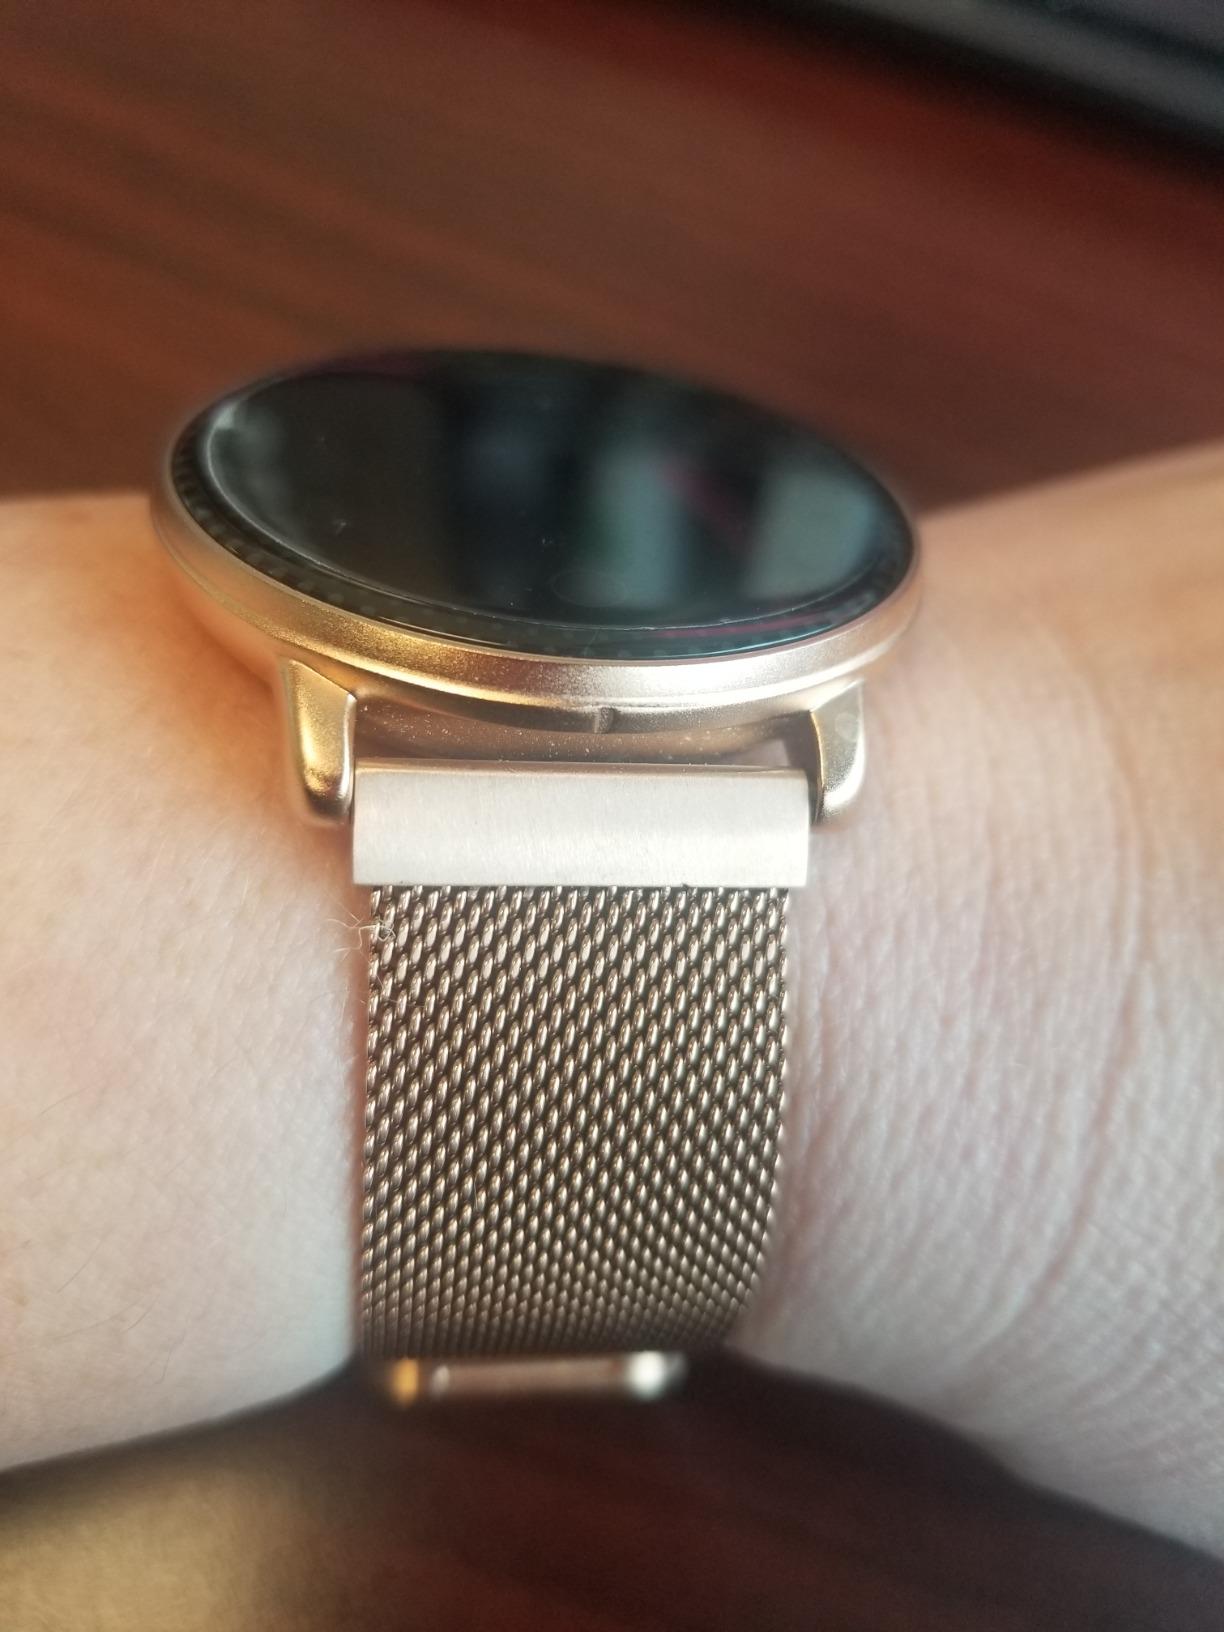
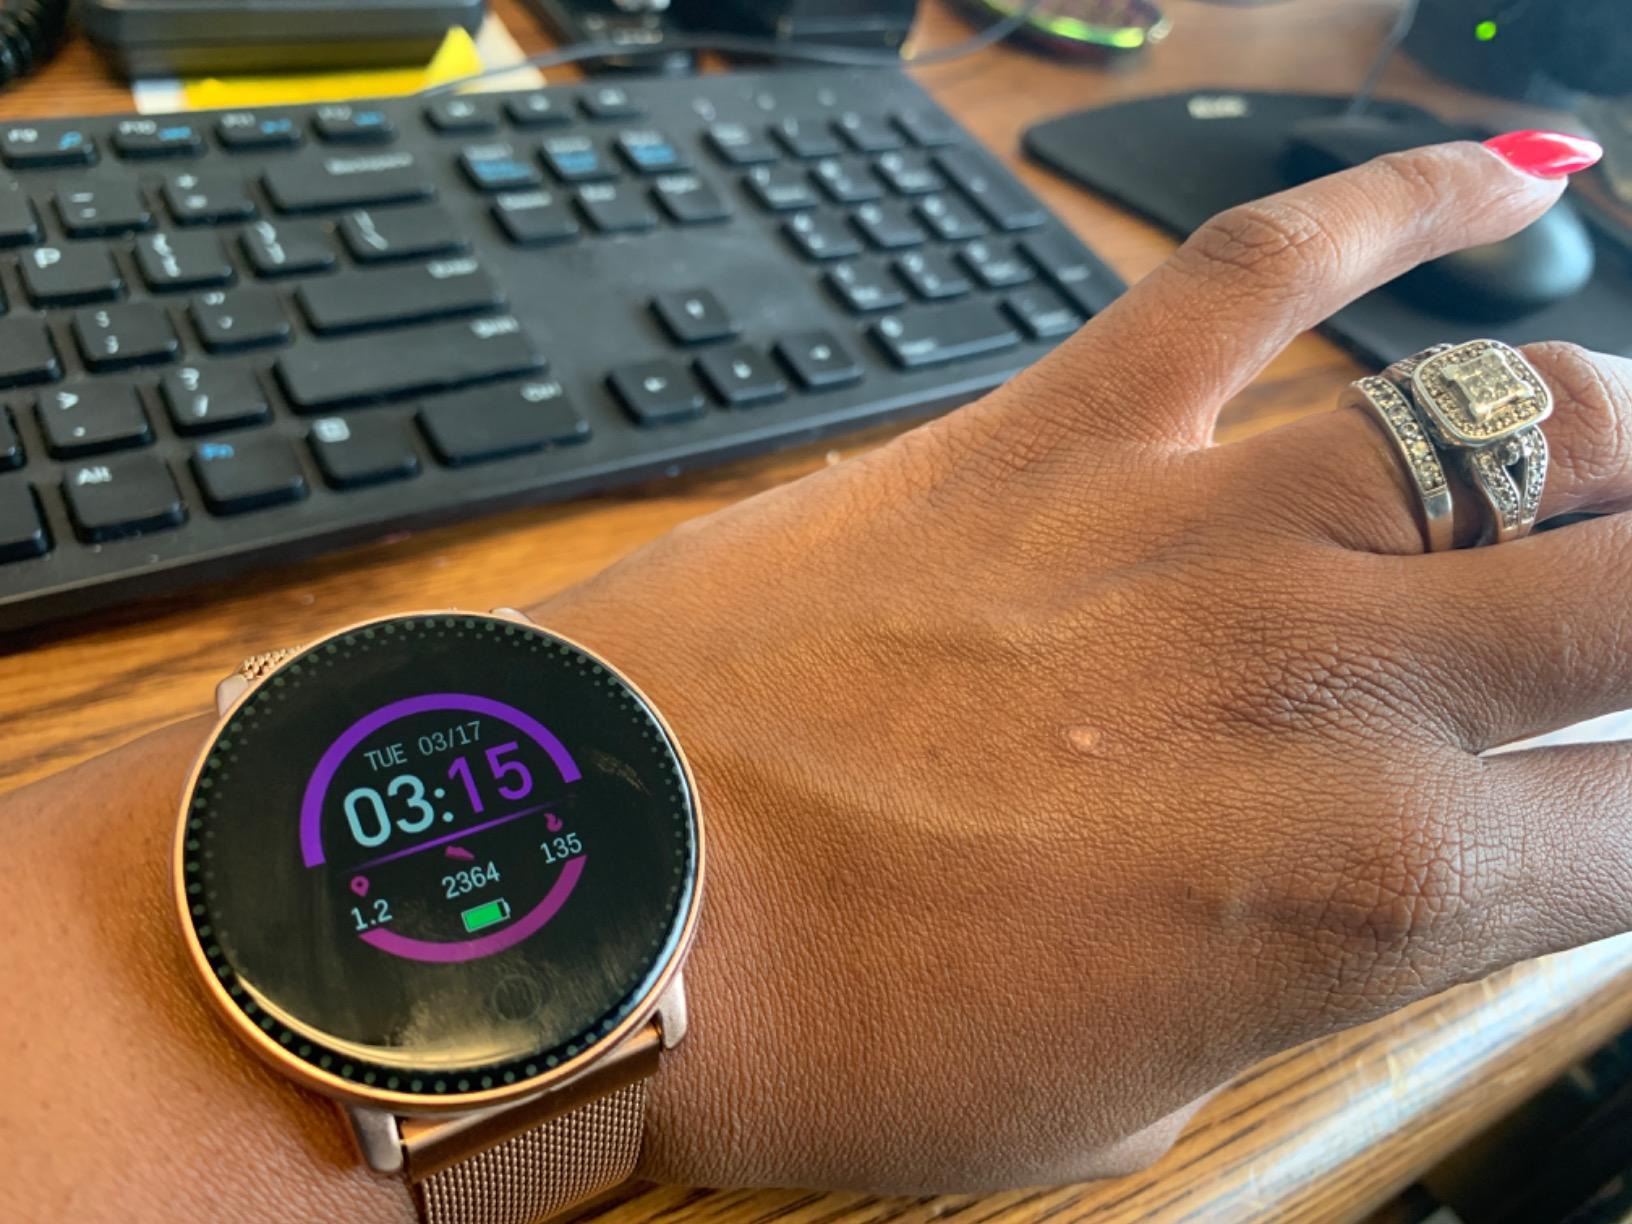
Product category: smartwatch
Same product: yes